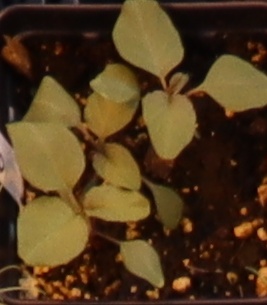
Label: Redroot Pigweed